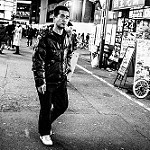
Label: street